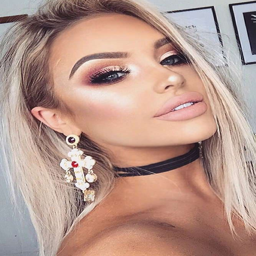
blonde eyebrows may be not so easy to deal with , but there is nothing impossible in this life .